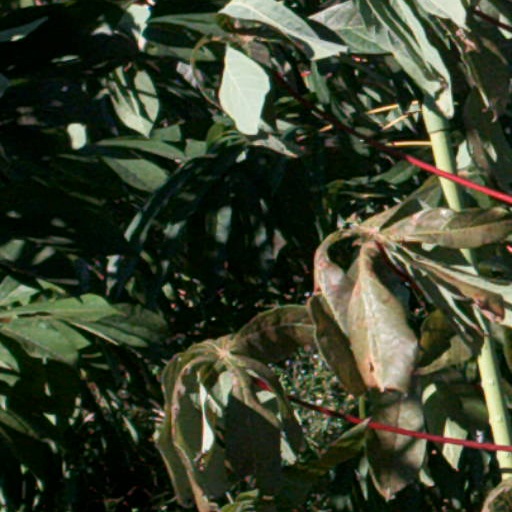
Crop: cassava